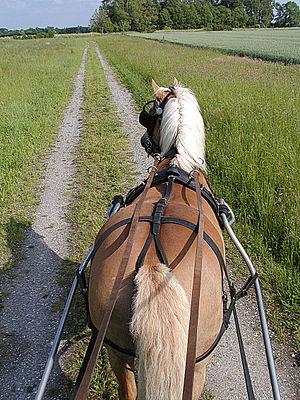
Les œillères sont des pièces de cuir ou de plastique faisant partie du harnachement du cheval. Attachées au montant de la bride, elles vont par deux et recouvrent une partie des yeux ou du champ de vision de l'animal, en l'empêchant ainsi de voir derrière lui et, parfois aussi, sur les côtés. Elles sont essentiellement utilisées pour la traction hippomobile en attelage de loisir et de compétition, et en course de plat et de trot attelé.